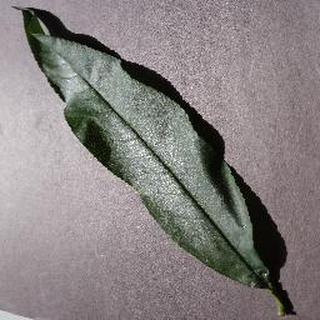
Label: healthy_peach